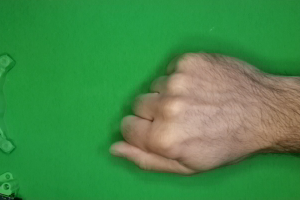
Label: rock